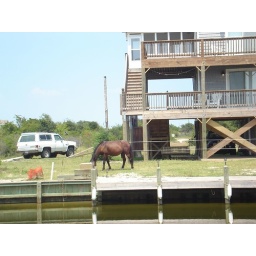
horse near a house